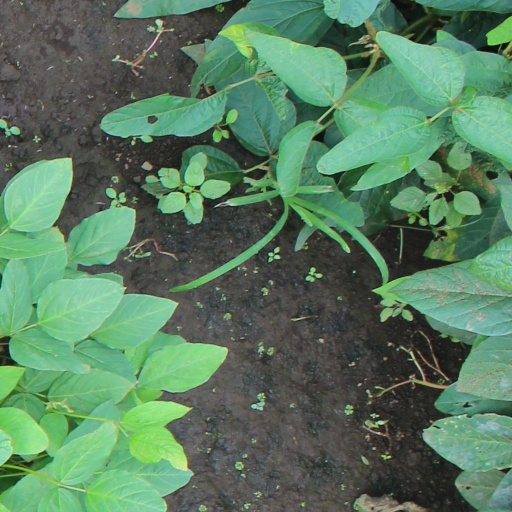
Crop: soybean